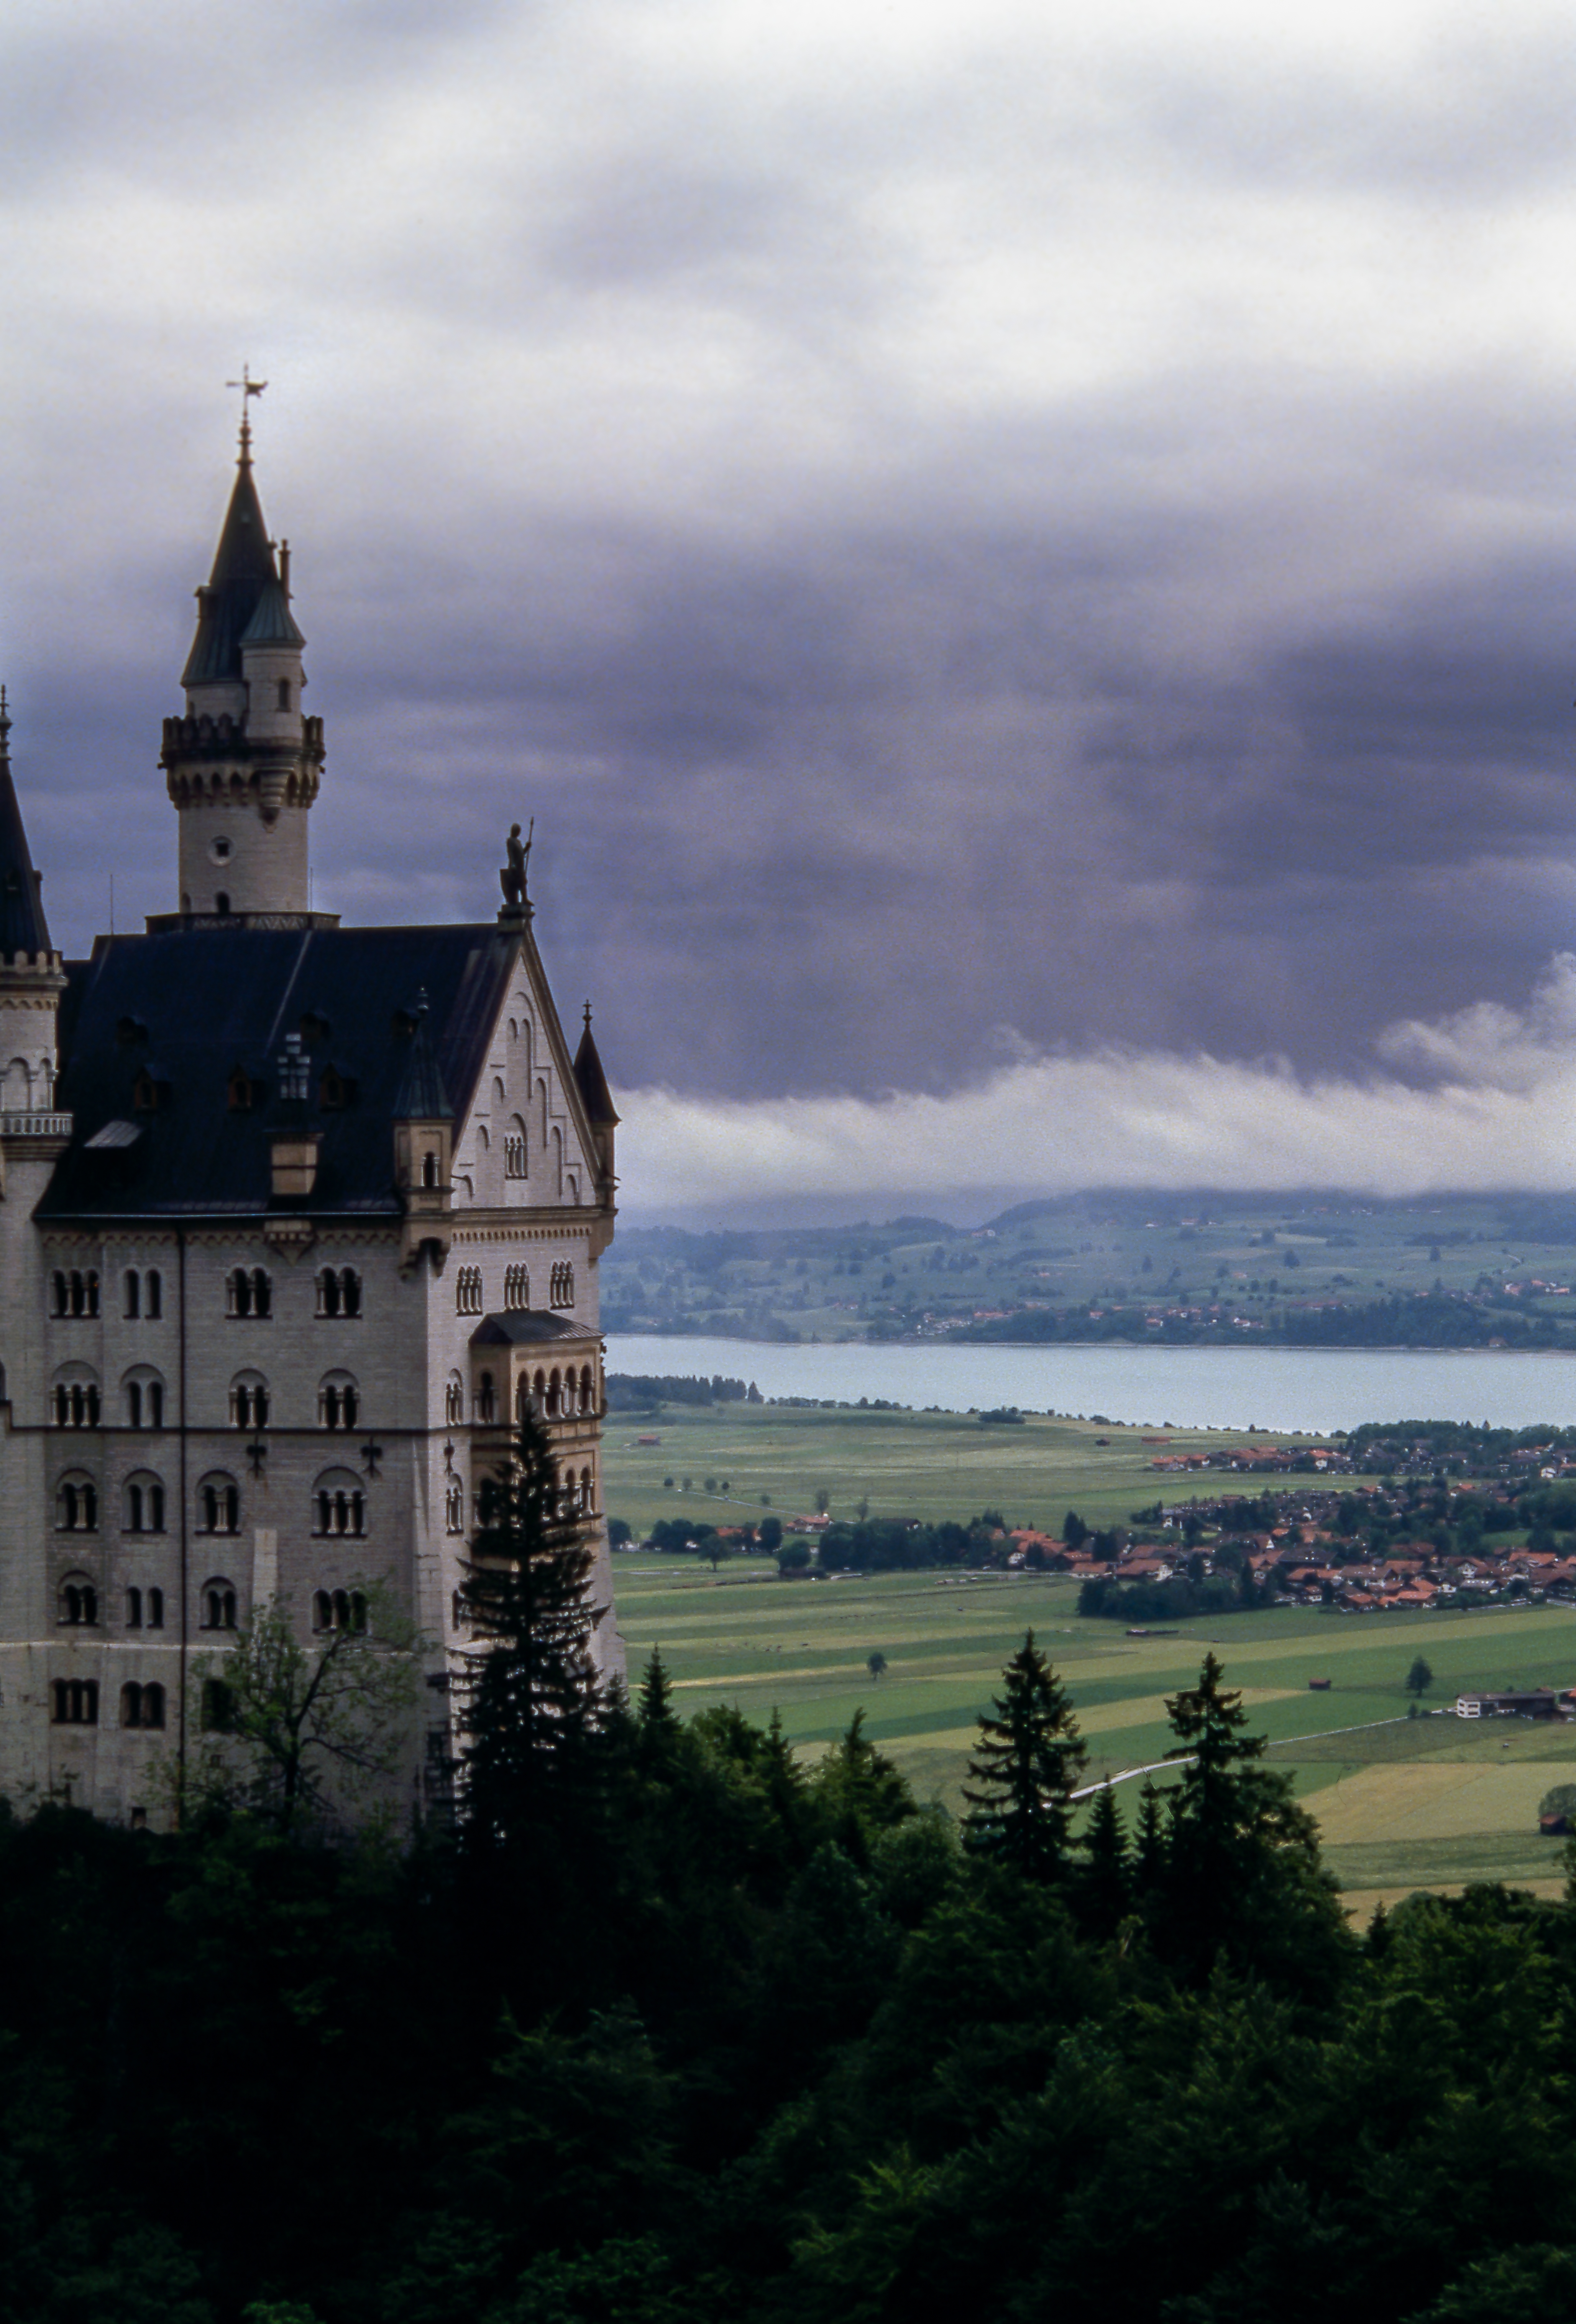
water, cloud, sky, hill, building, chateau, cityscape, dusk, evening, reflection, tower, castle, landmark